P. L. Munasinghe

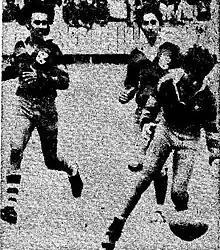
Centre Three-quarters PL Munasinghe, Wilhelm Bogstra in support as wing three quarter Devaka Fernando collects a grubber during The Royal Thomian Rugby Match 1975.

Munasinghe was educated at S. Thomas' College, Mt Lavinia Sri Lanka, where as Head Prefect he was awarded the Victoria Jubilee Gold Medal, winning colours in rugby and athletics. He played in the rugby first XV in 1973, 1974, captained the school in 1975, and played in 1976. He placed second in the under-19 100 metres (described in the school magazine by athletics captain WR Gunasena as a "lion hearted run") at the Public Schools Athletics meet in 1974 and was part of a successful 4x100 metres relay team.